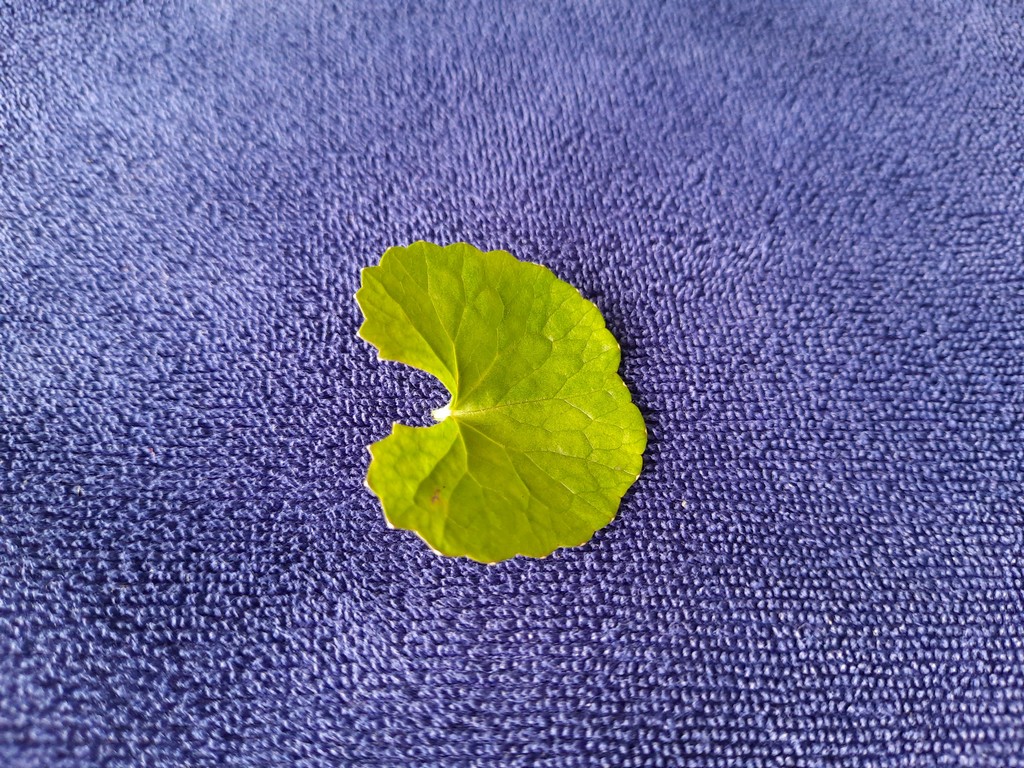
Label: Healthy